Iōzan Moriemon

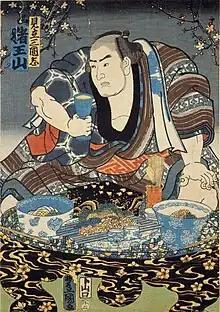

was a Japanese sumo wrestler from Monou District, Mutsu Province (now Ishinomaki, Miyagi Prefecture). His highest rank was "ōzeki". He is the seventh wrestler from Miyagi Prefecture to have been promoted to this rank and the first since Hidenoyama in 1841, 15 years earlier. He is also the last wrestler to hold that title until the promotion of Ōtohira in 1893, 37 years later.